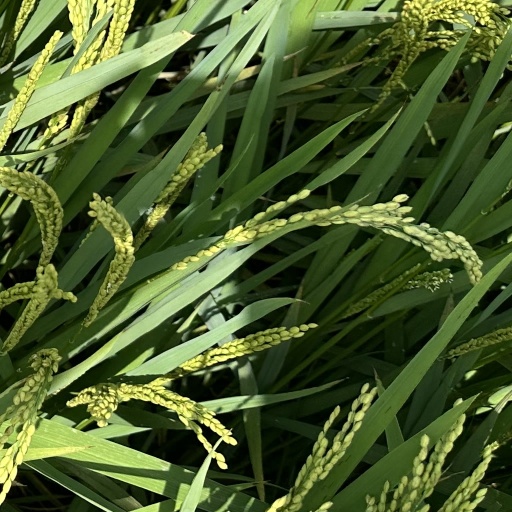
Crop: rice